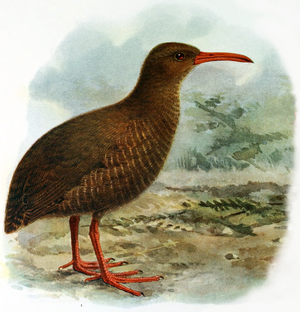
Le Râle des Chatham est une espèce d'oiseaux aujourd'hui disparue qui était endémique des îles Chatham, Mangere et Pitt. Il fut découvert en 1871. 26 spécimens sont aujourd'hui conservés. Sa disparition fut rapide à la fin du XIXᵉ siècle à la suite de l'introduction de rats et de chats mais aussi de la destruction de son habitat et du pâturage.